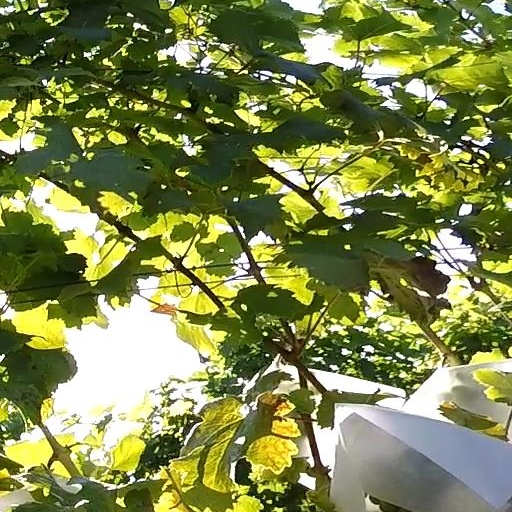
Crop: grape